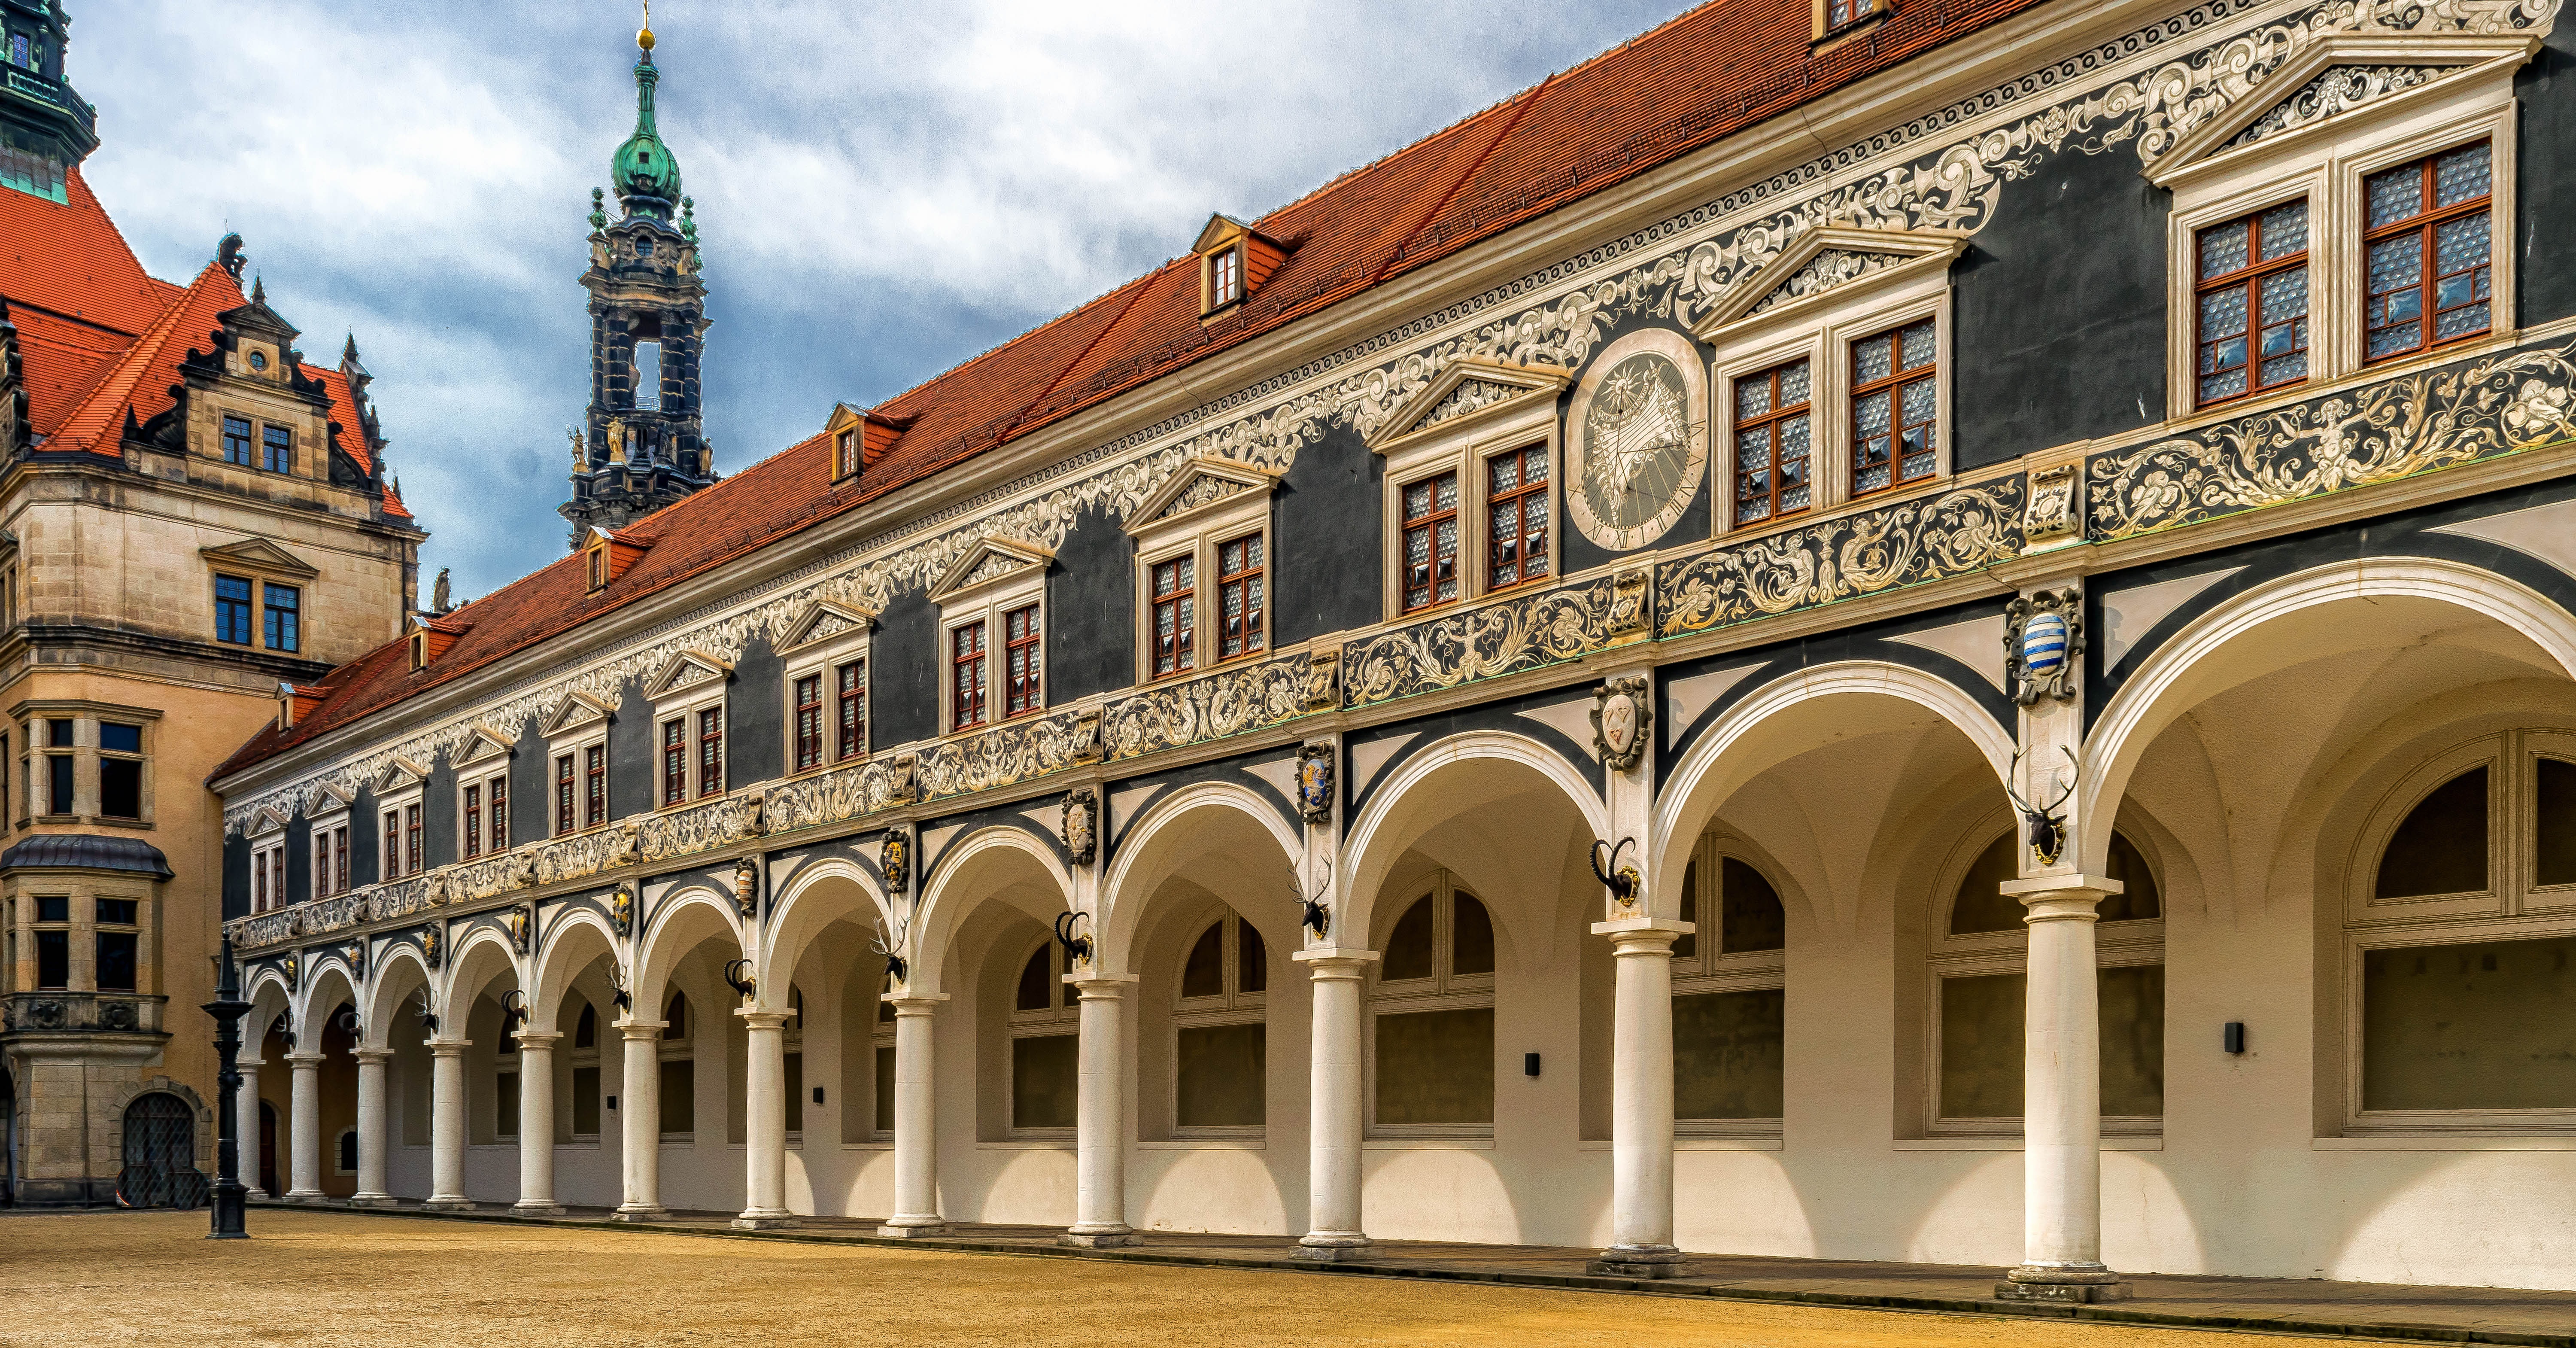
architecture, town, building, palace, space, plaza, castle, landmark, tuscany, facade, tourism, stall, knight, synagogue, tourist attraction, middle ages, saxony, dresden, sundial, columnar, hof, tournaments, ancient history